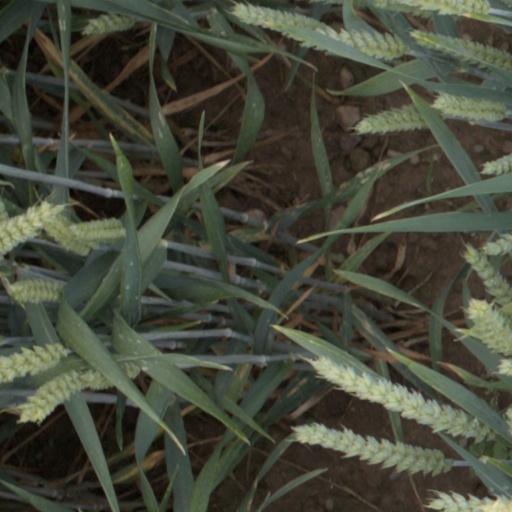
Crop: wheat